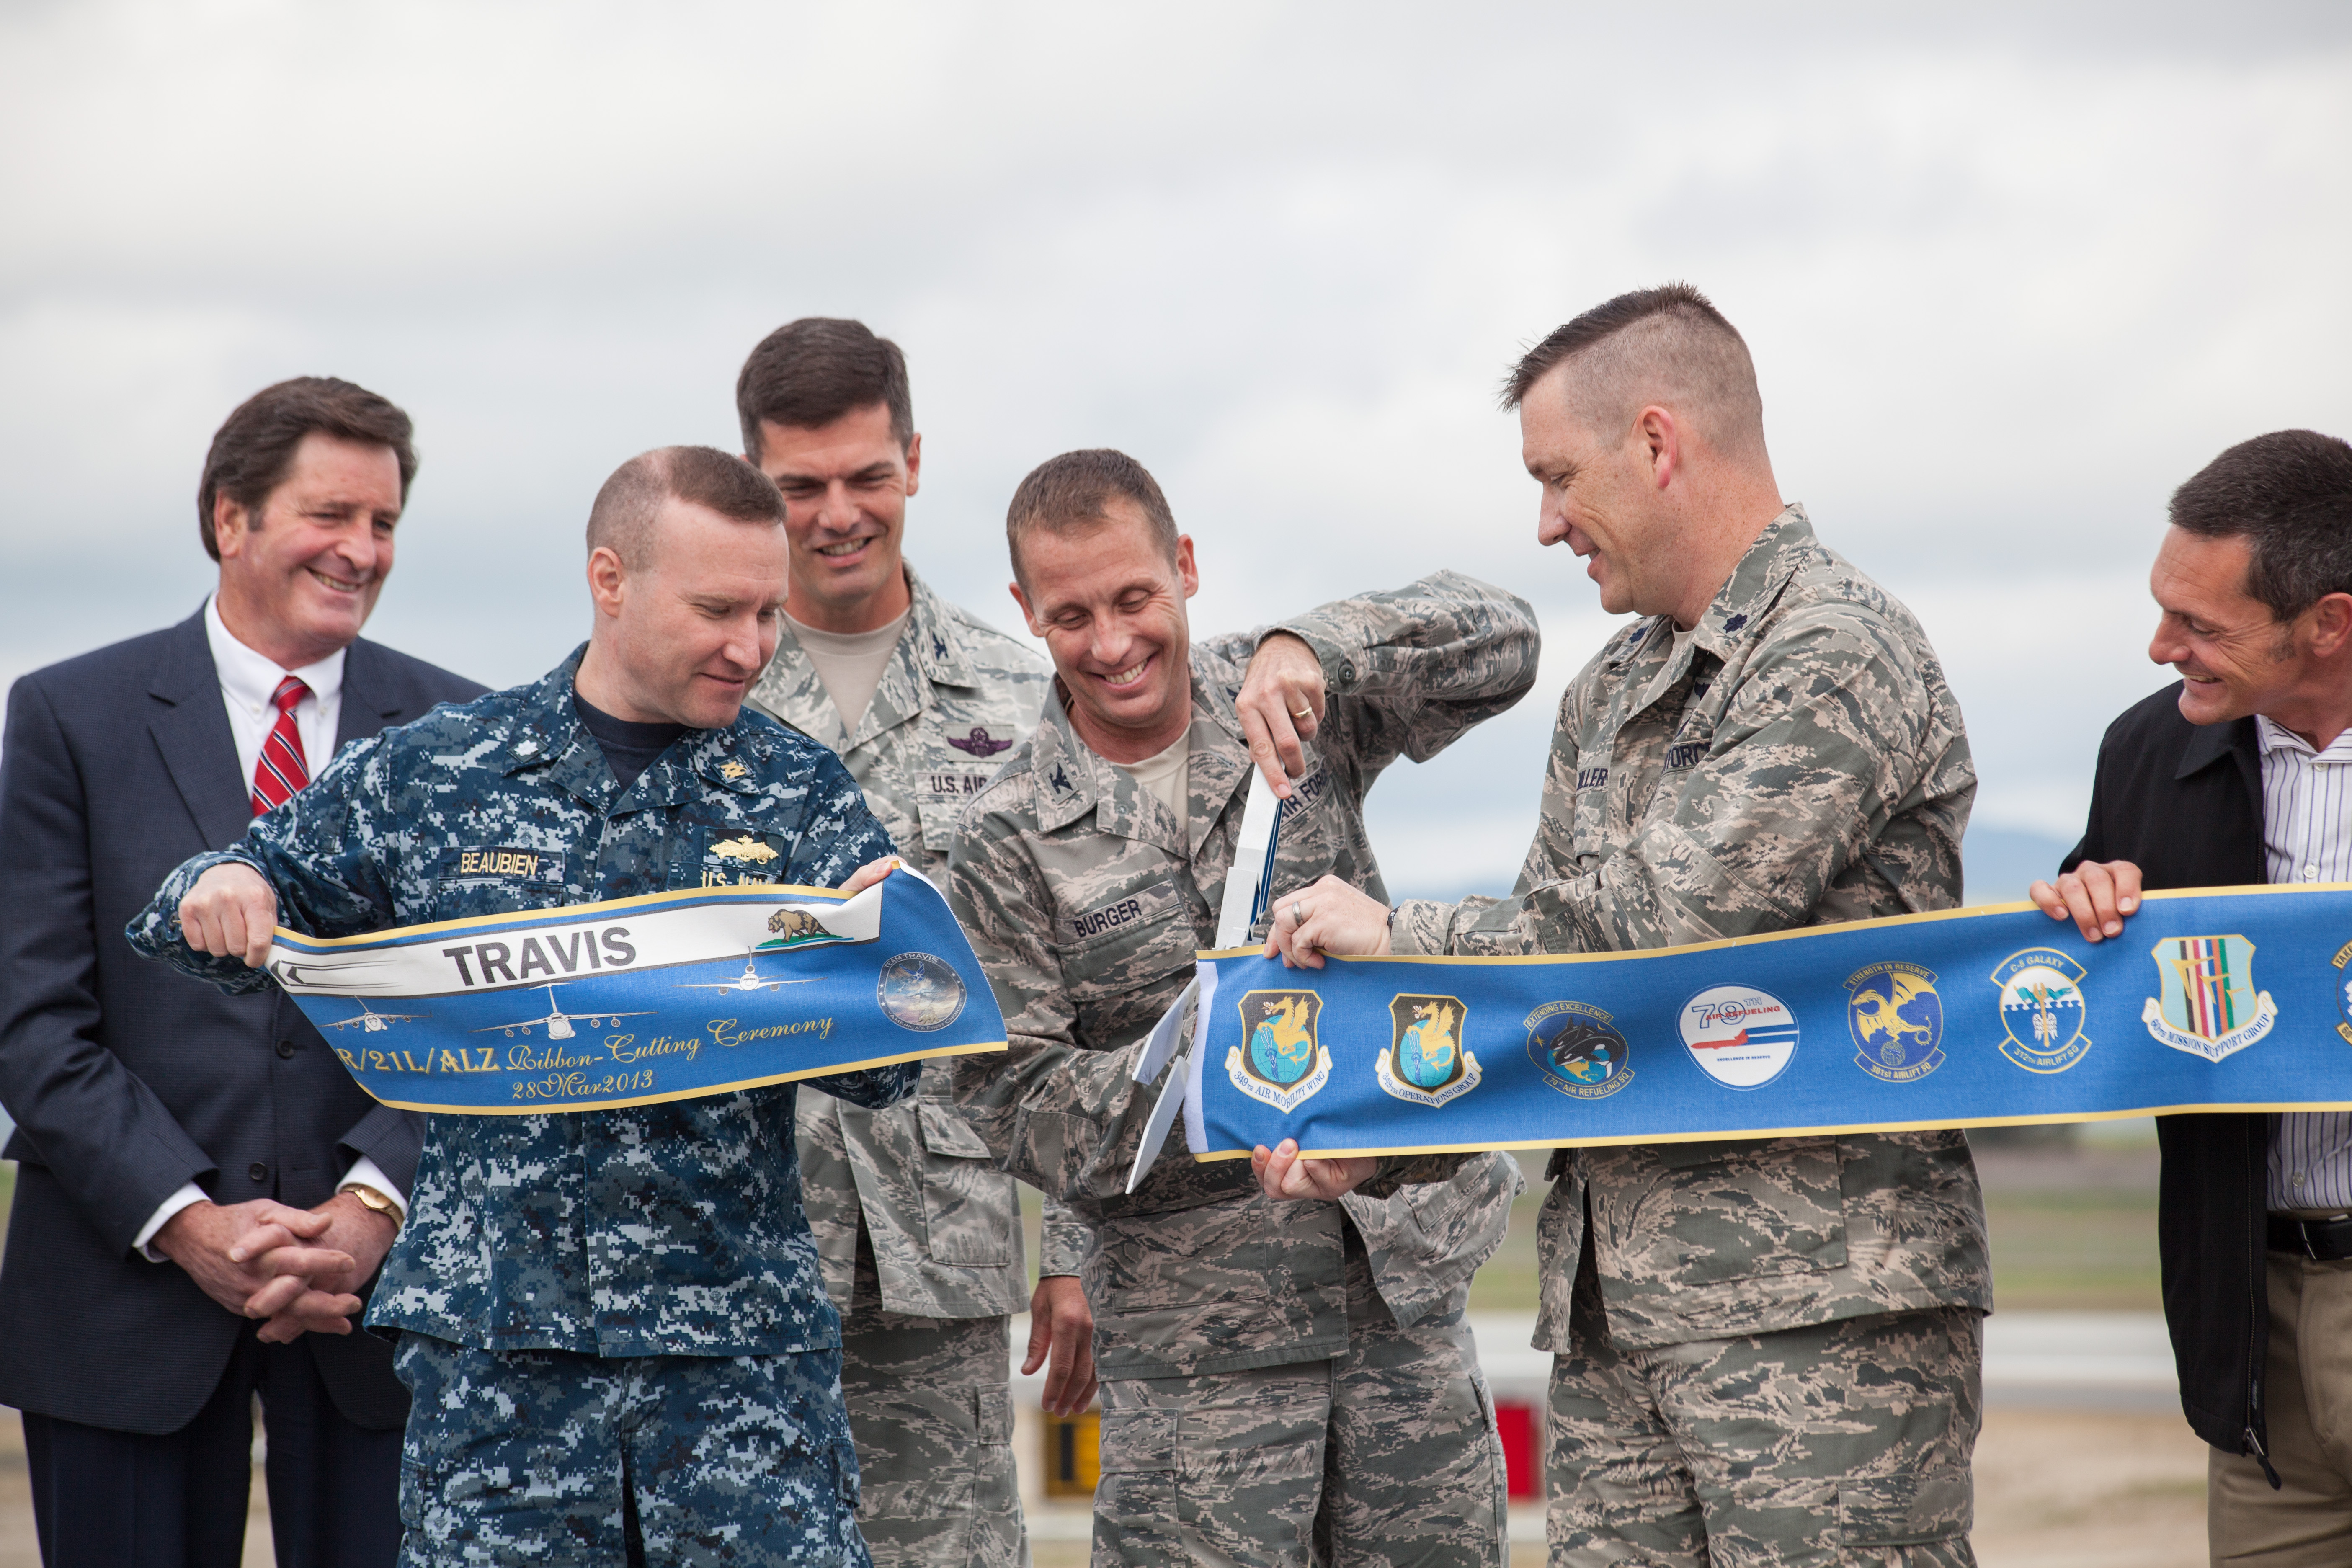
people, military, soldier, army, team, runway, travisafb, afrc, amc, troop, travis, c17, air force, military officer